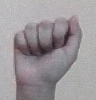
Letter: saad